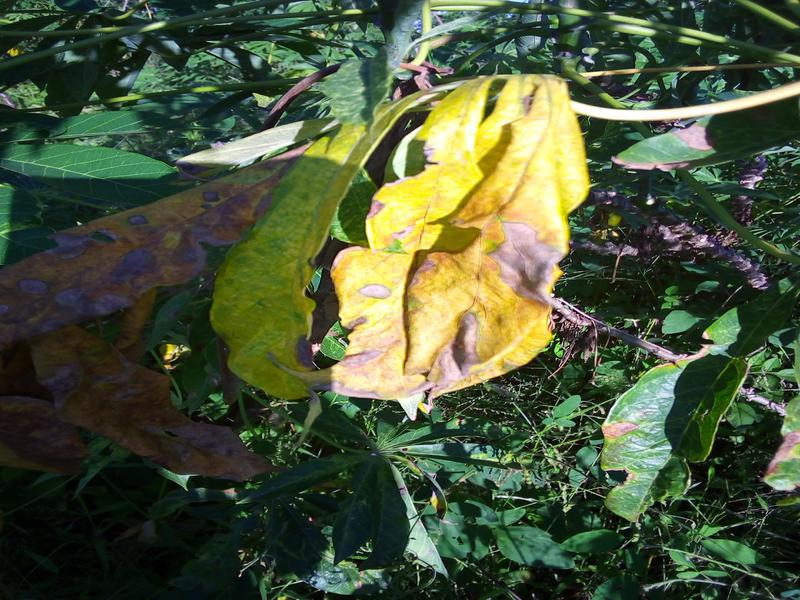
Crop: cassava
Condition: bacterial_blight